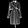
Label: Coat